Syunik Province

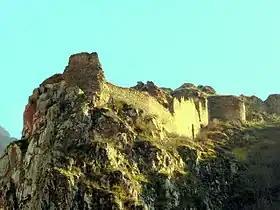
Baghaberd fortress of the 4th century

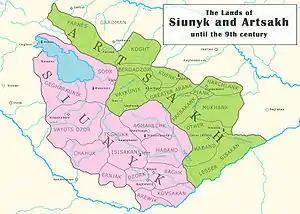
Syunik and Artsakh until the 9th century

Inscriptions found in the region around Lake Sevan attributed to King Artaxias I confirm that the historic province of Syunik was part of the Artaxiad Kingdom of Armenia during the 2nd century BC.